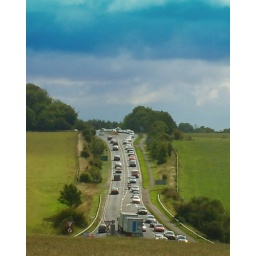
Found this scene to be more dynamic than the stones standing behind me in Stonehenge